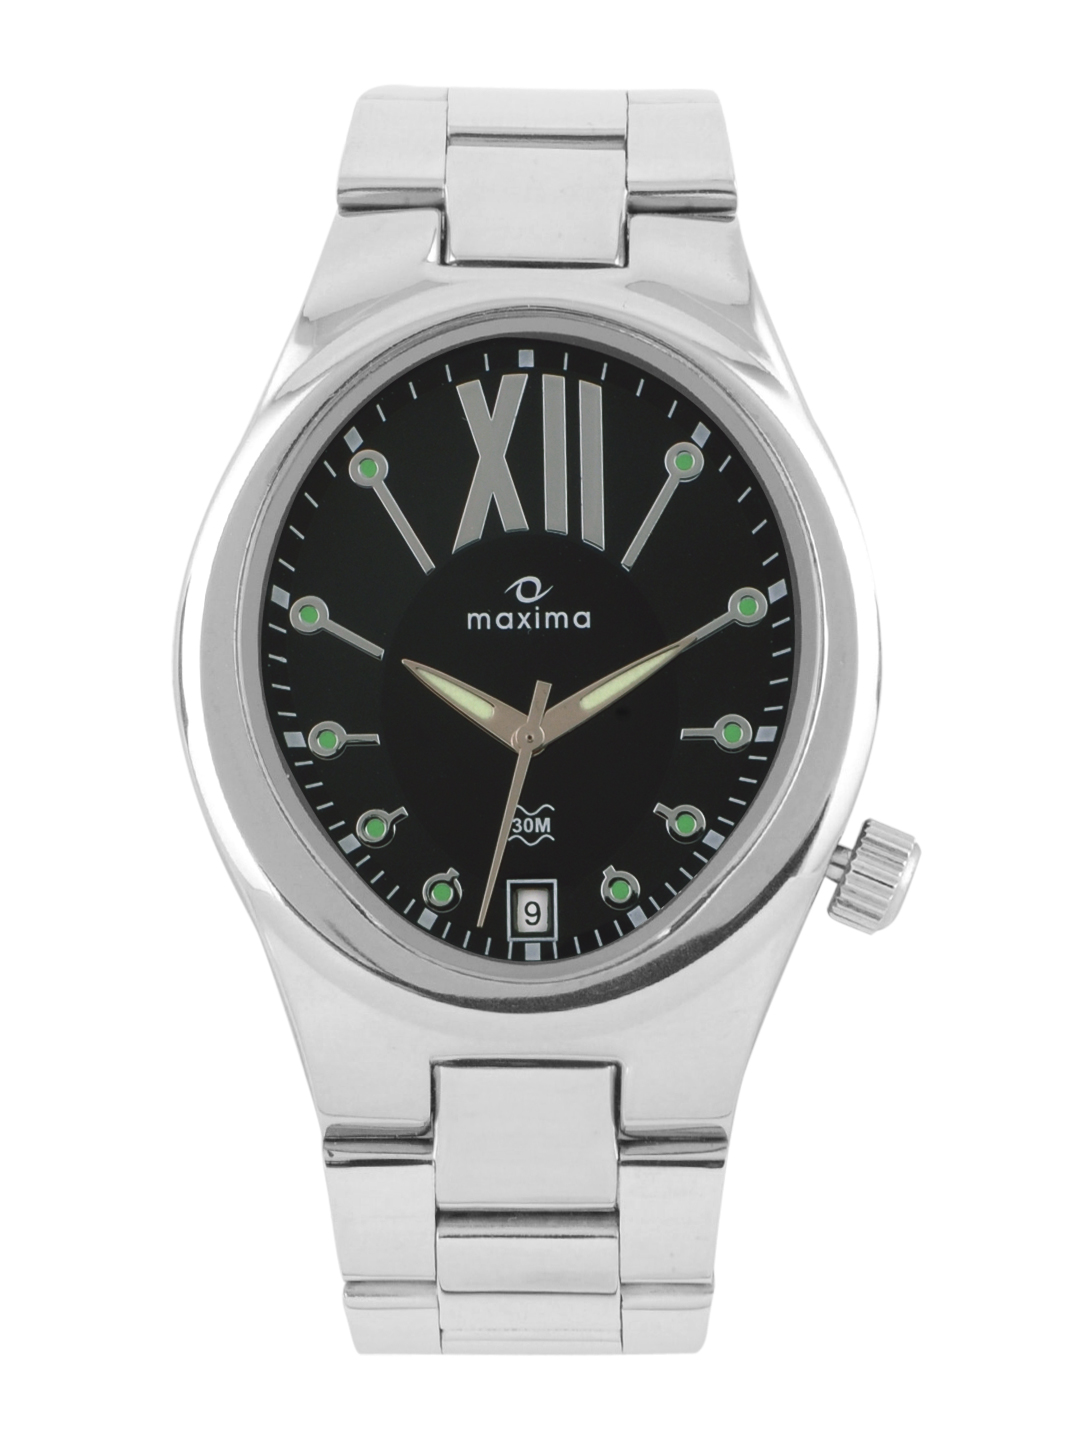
Maxima Men Black Dial Watch
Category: Accessories / Watches / Watches
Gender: Men
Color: Black
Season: Winter 2016
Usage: Casual